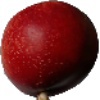
Label: nectarine